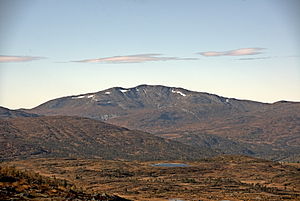
Heim / Geografi
Ruten (1.040 moh.) er kommunens højeste fjeld.
Heim er en kommune i Trøndelag som blev etableret 1. januar 2020 ved sammenlægning af Hemne, Halsa og en del af Snillfjord kommune. Halsa var tidligere en del af Møre og Romsdal.